Fresno, California

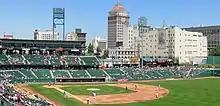
Chukchansi Park in Downtown Fresno, home of the Fresno Grizzlies

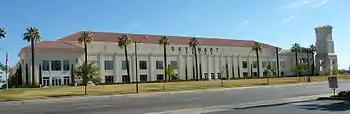
Save Mart Center, home of the Fresno State Bulldogs

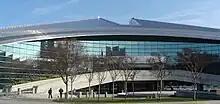
Fresno City Hall, designed by architect Arthur Erickson and completed in 1991

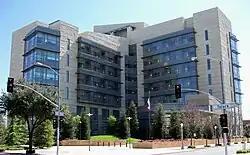
The Robert E. Coyle Courthouse is one of the two seats of the Eastern District of California.

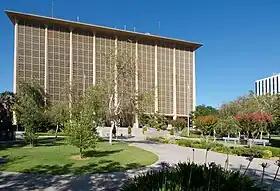
Fresno County Courthouse

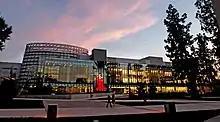
Fresno State Library at California State University, Fresno

Collegiate sports are very popular. Fresno State Bulldogs football program is considered to be the biggest event in terms of sporting events in the city. The term "Red Wave" is the name given to the fans of Fresno State athletics, and as well as "Pride of the Valley" since the university's fanbase represents all of Fresno and California's San Joaquin Valley.